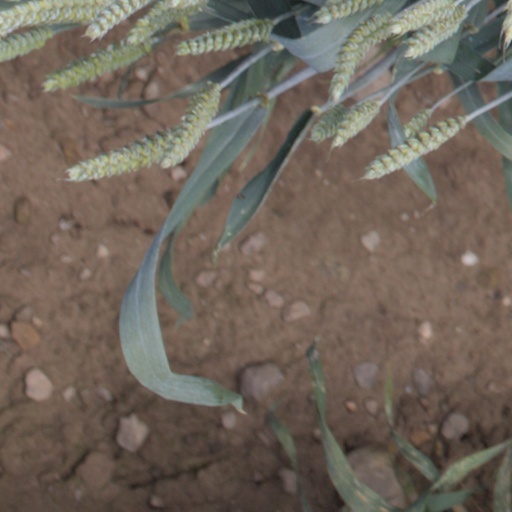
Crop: wheat